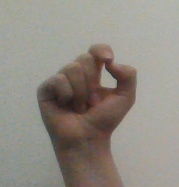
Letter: fa